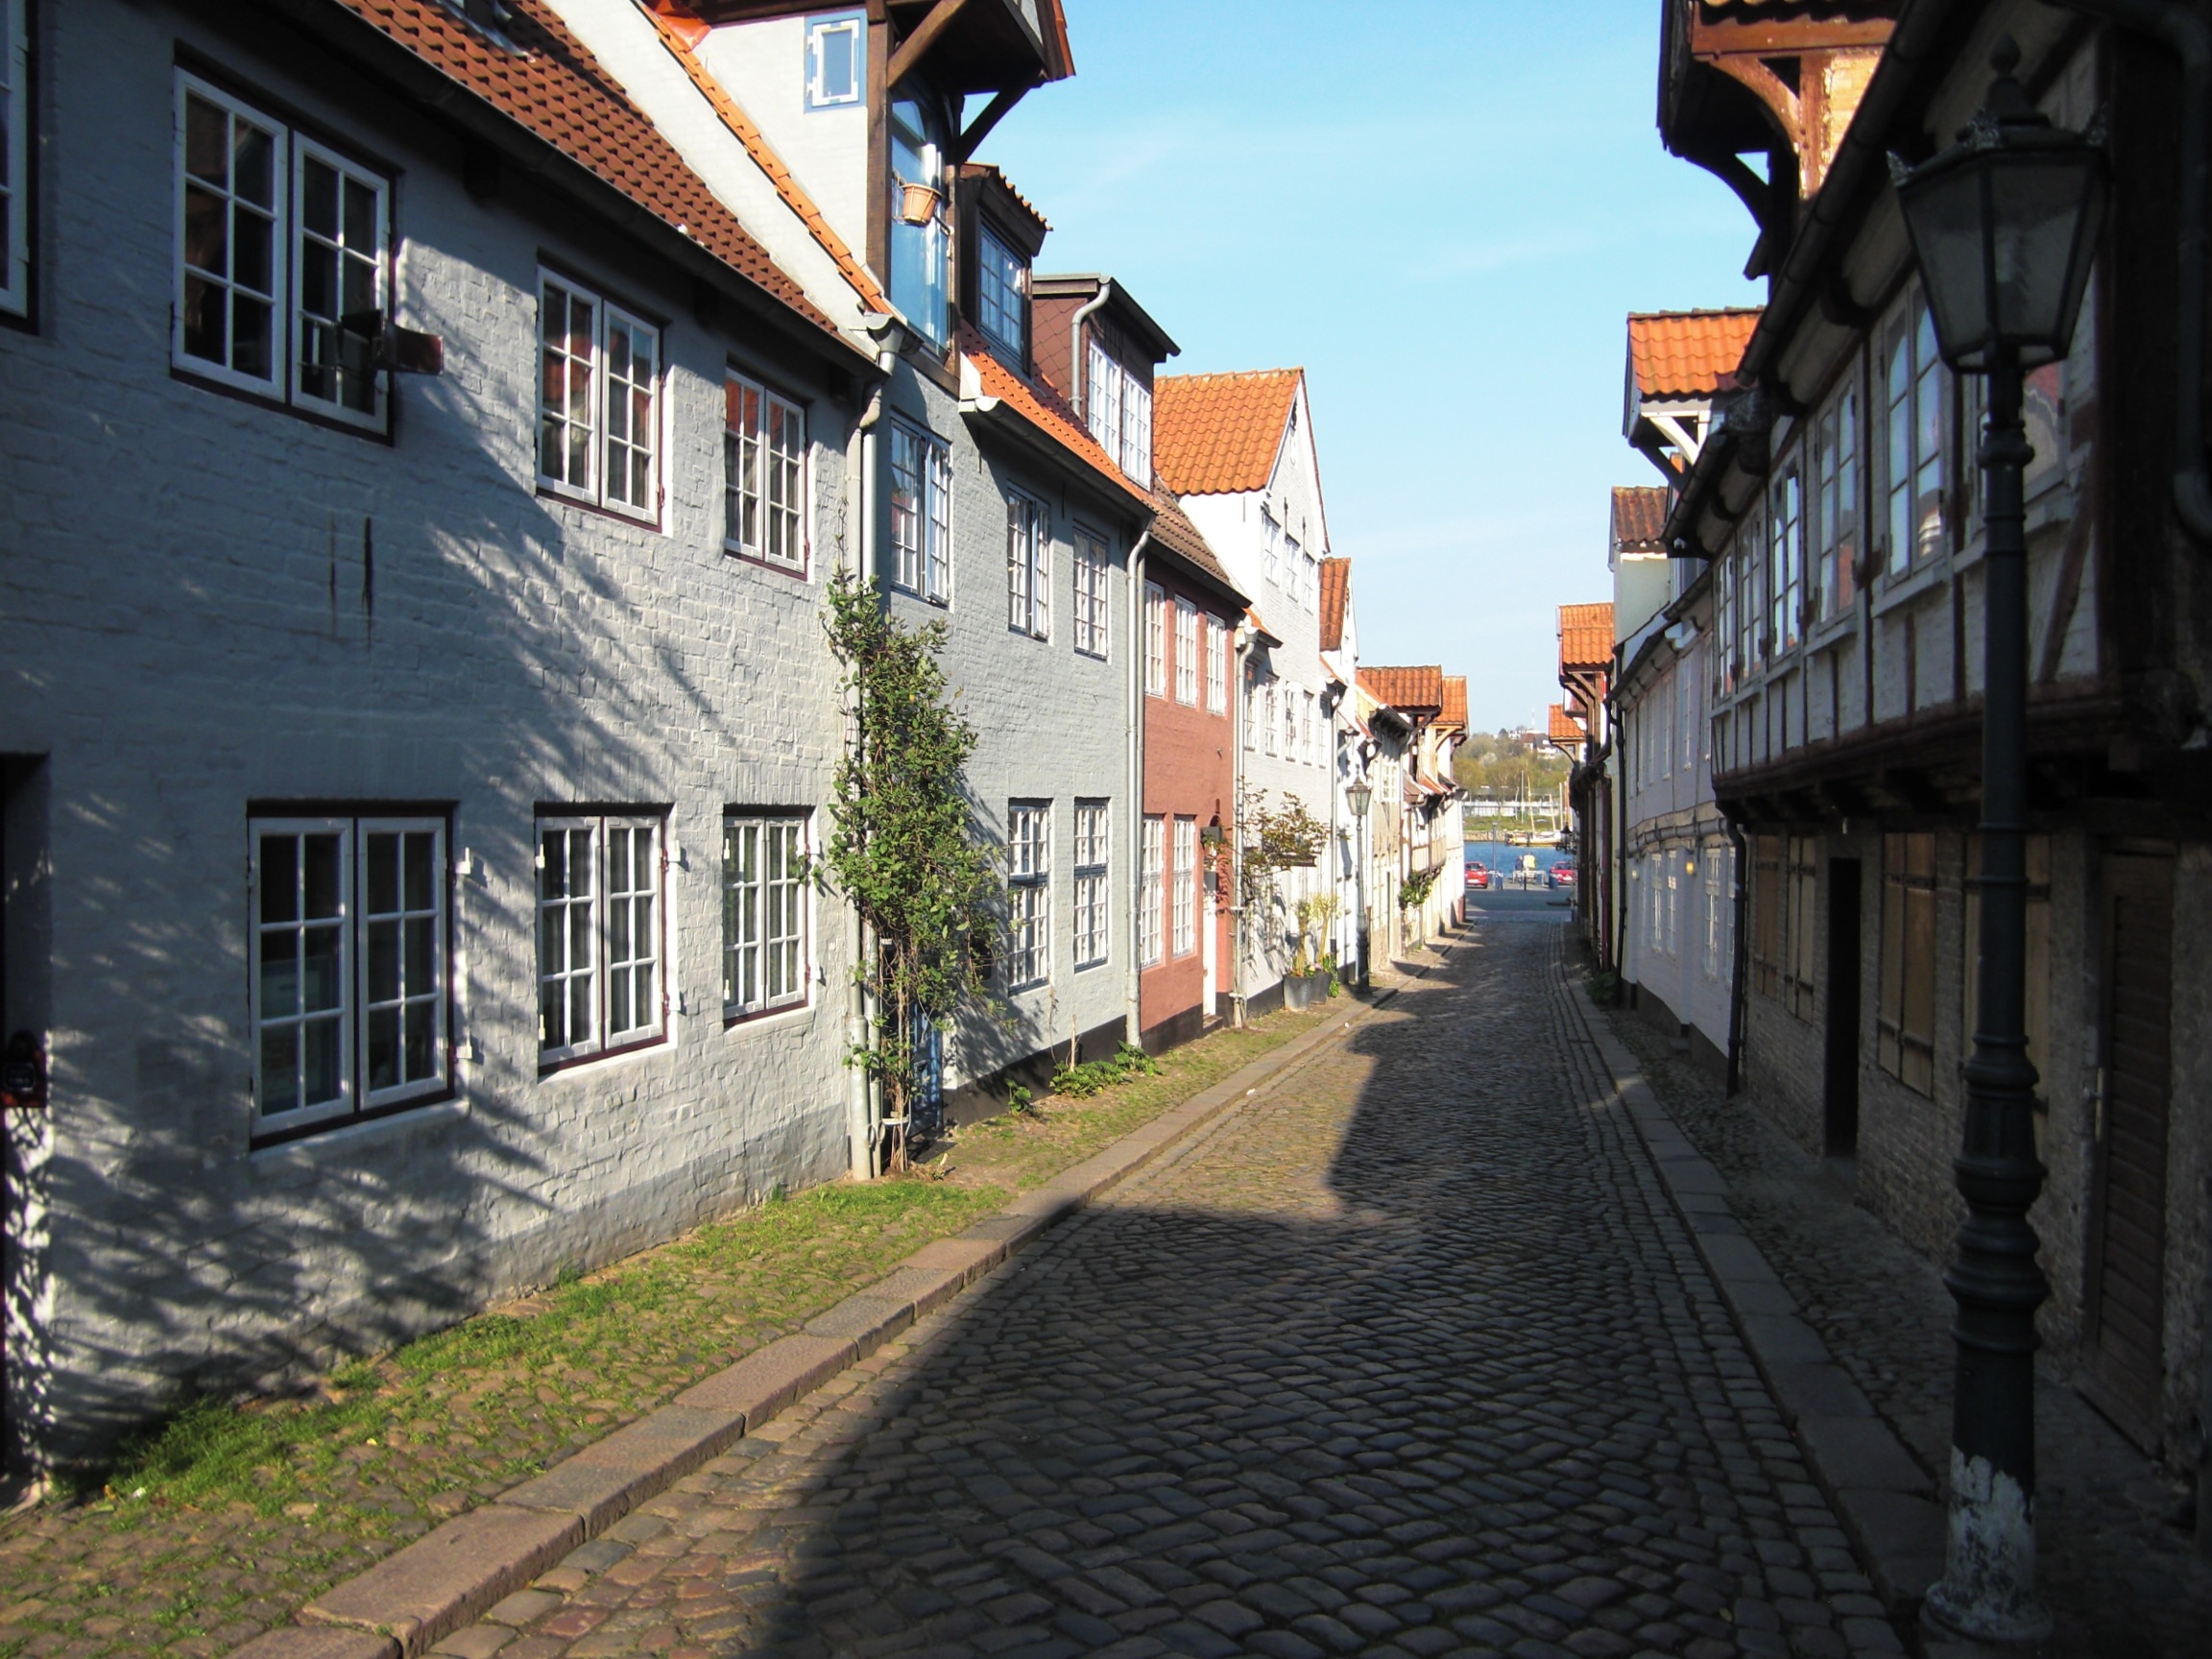
coast, road, street, town, alley, downtown, village, suburb, port, tourism, lane, waterway, old town, infrastructure, flensburg, neighbourhood, baltic sea, urban area, residential area, human settlement, oluf samson gang